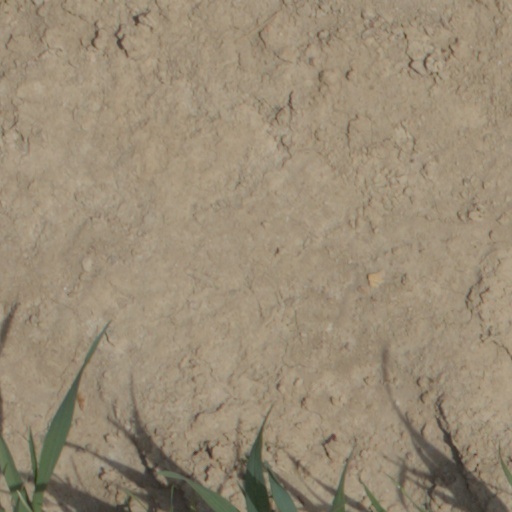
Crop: wheat